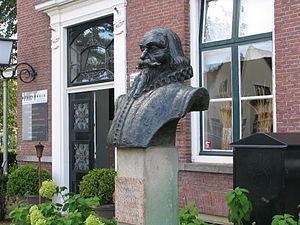
Jan Adriaanszoon Leeghwater, né à De Rijp en 1575 et mort à Amsterdam en 1650, était un constructeur de moulins et ingénieur hydrographe néerlandais. Il imagine le moulin à huile à calotte tournante et il était l'ingénieur responsable de l'assèchement de plusieurs polders. En outre, il a fabriqué les horloges et les carillons pour les églises amstellodamoises de Westerkerk et Zuiderkerk.